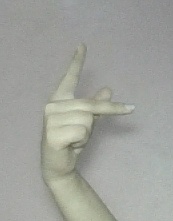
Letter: dha